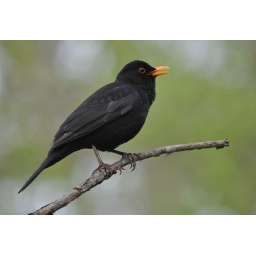
Male blackbird singing on its favourite perch, lucky to catch this bird in superb light today...